College sports

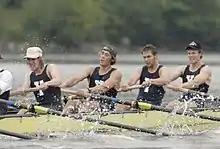
Yale rowing team in the annual Harvard–Yale Regatta, 2007

College sports or college athletics encompasses amateur sports played by non-professional, collegiate and university-level student athletes in competitive sports and games. College sports have led to many college rivalries.